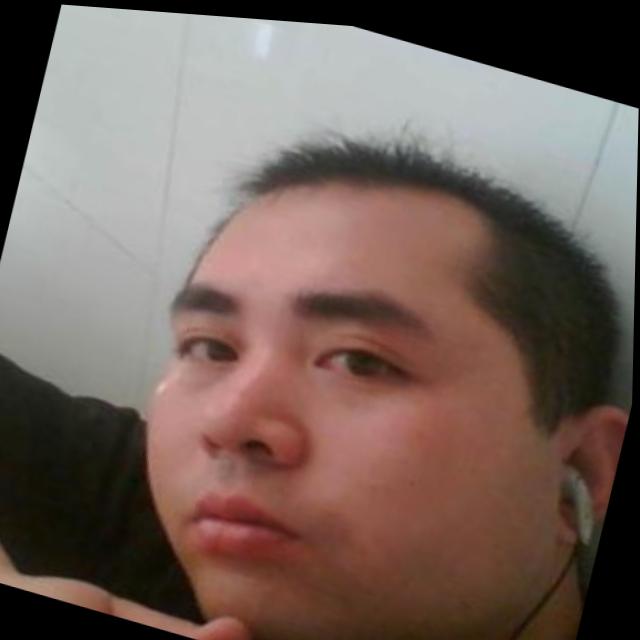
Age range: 21-44